Greater Western Sydney

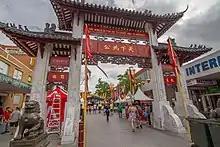
"Paifang" gate at a plaza in Cabramatta

In early autumn, hot days are possible, with temperatures above possible in March, but quite rare. April is cooler, with days above happening on average only 1.1 times during the month. Days cooler than occur more regularly leading into May. In May, days are usually mild, ranging from , but can get quite cold, with maximums of or lower starting to occur. Average minimums fall throughout the season, with the first night below often occurring in April.